Microsoft Security Essentials

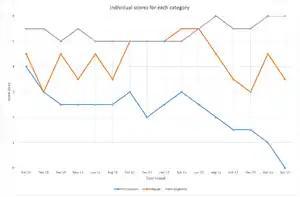
Results of AV-TEST antivirus software tests on Microsoft Security Essentials, between June 2010 to June 2013 in three categories: ', ' and .

On 7 January 2010, Microsoft Security Essentials won the "Best Free Software" award from "PC Advisor". In December the same year, it secured the "Bronze" award from "AV-Comparatives" for proactive detection of 55 percent of new or unknown malware, the Silver award for low false-positives (six occurrences) and the Bronze award for overall performance.